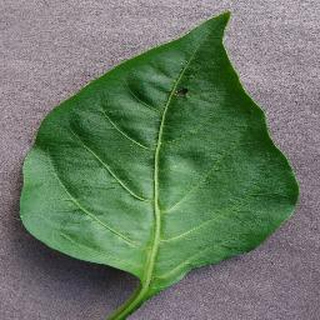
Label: healthy_bell_pepper